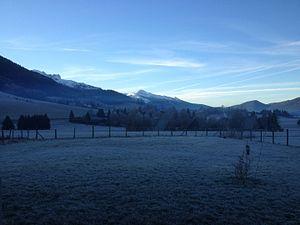
Lans-en-Vercors /lɑ̃s ɑ̃ vɛʁkɔʀ/, nommée Lans /lɑ̃s/ avant 1947, est une commune française située dans le département de l'Isère en région Auvergne-Rhône-Alpes.